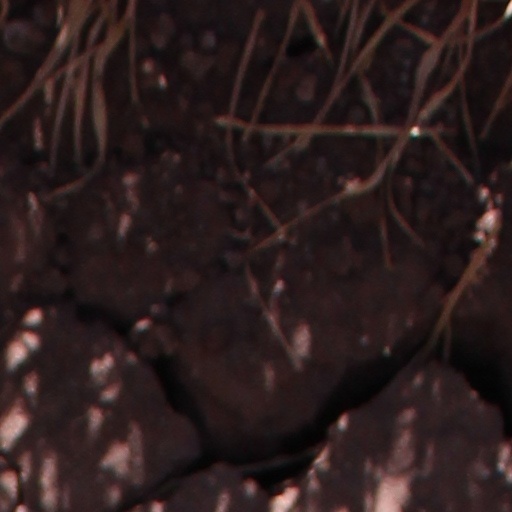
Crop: wheat